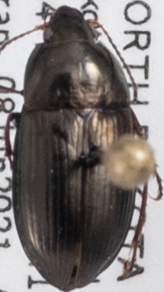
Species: Amara littoralis
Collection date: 2021-06-08
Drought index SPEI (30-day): -1.962
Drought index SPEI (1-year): -2.09
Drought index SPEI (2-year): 0.128